Joseph-Noël Sylvestre

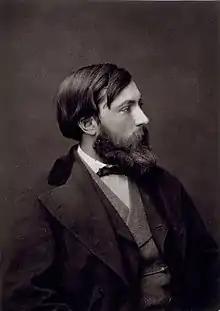
Photograph of Sylvestre taken sometime between 1876 and 1894

Joseph-Noël Sylvestre (24 June 1847 – 29 October 1926) was a French artist, notable for his studies of classic scenes from antiquity.